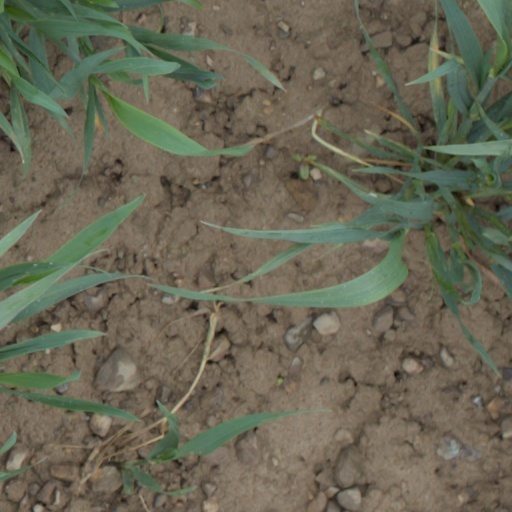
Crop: wheat